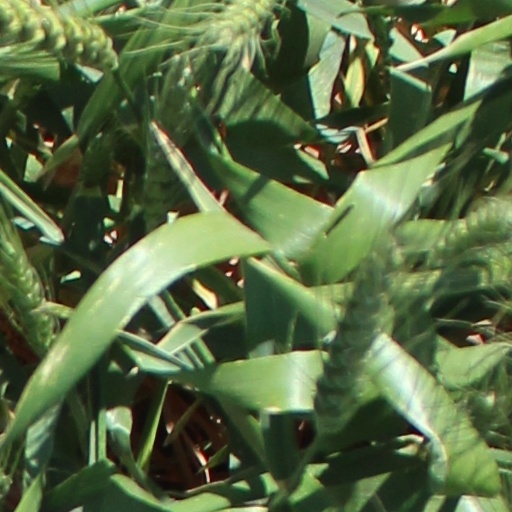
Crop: wheat